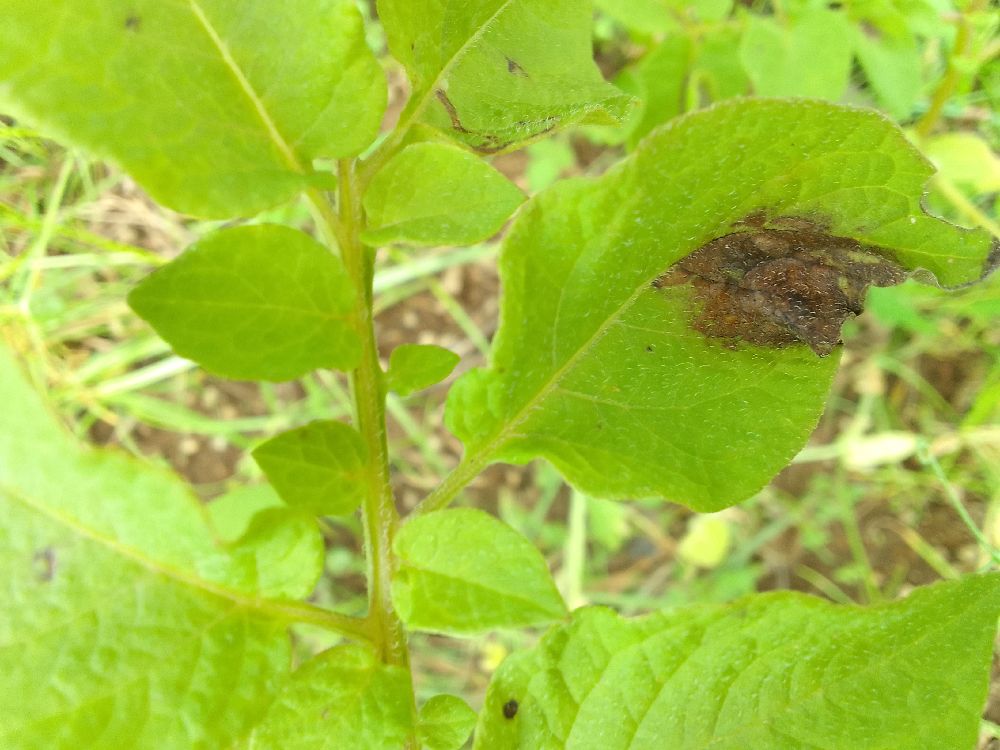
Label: Late blight